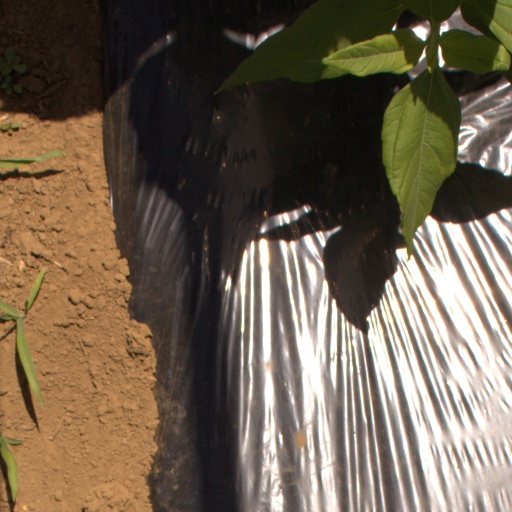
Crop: Jerusalem artichoke